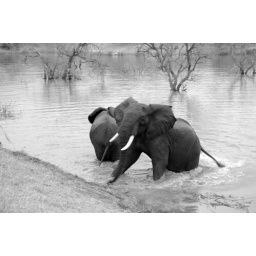
Fighting in a water pot